Rare (Gwen Stefani song)

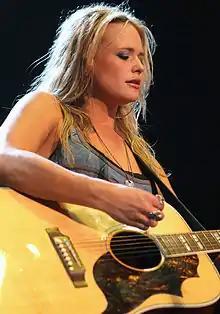
"Rare" includes lyrics reportedly written about Blake Shelton's ex-wife, Miranda Lambert.

Musically, "Rare" is an electropop and folk pop influenced ballad, that has "an acoustic guitar and galloping beat". Lyrically, "Rare" discusses finding love in the "perfect" man, presumably Shelton. Patrick Ryan of "USA Today" called "Rare" an "outright declaration of love for Shelton", summarizing the song as "a rare moment of vulnerability for the singer who, for the most part, keeps her emotions close to her vest." Leah Greenblatt of "Entertainment Weekly" declared the song a "sweetly smitten confessional". Mikael Wood of the "Los Angeles Times" described the lyrics as "her shock to have found someone this late in the game", while Sarah Rodman of "The Boston Globe" felt that the lyrics observe "that 'only a stupid girl' would let the 'perfect' man go."